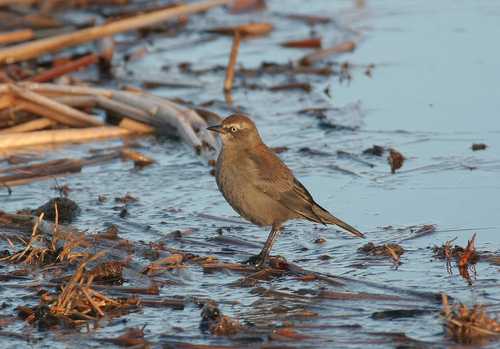
the bird has a brown crown, skinny tarsus and small eyering.
a smallish brown bird with a short pointed beak and long tarsus for its body size.
this is a grey bird with a white eyebrow and eye.
this bird has a grey belly and breast with abrown crown and short pointy bill.
a bird with a grey belly and brown wings, back, and rump with a white spot above it's eyes.
this bird is a very unique colored brown all around and the tail is fairly darker than the rest.
this a small bird with feathers in graduated shades of brown. it has long legs and a short, pointed beak. it alsos has some lighter coloration around its eyes.
this bird has wings that are brown and has a small bill
this bird is brown with white and has a very short beak.
this bird is brown with black and has a very short beak.
Species: Rusty Blackbird